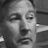
Emotion: sad